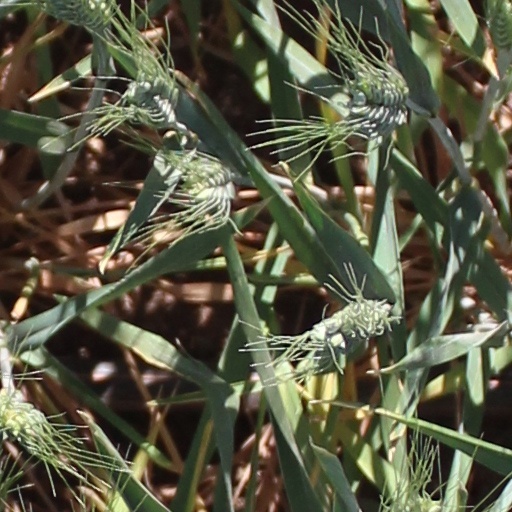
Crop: wheat